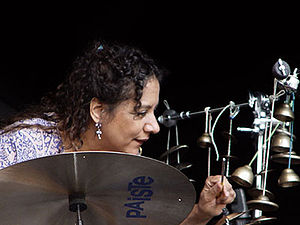
Marilyn Mazur / Gallery
Marilyn Mazur er en dansk/amerikansk percussionist